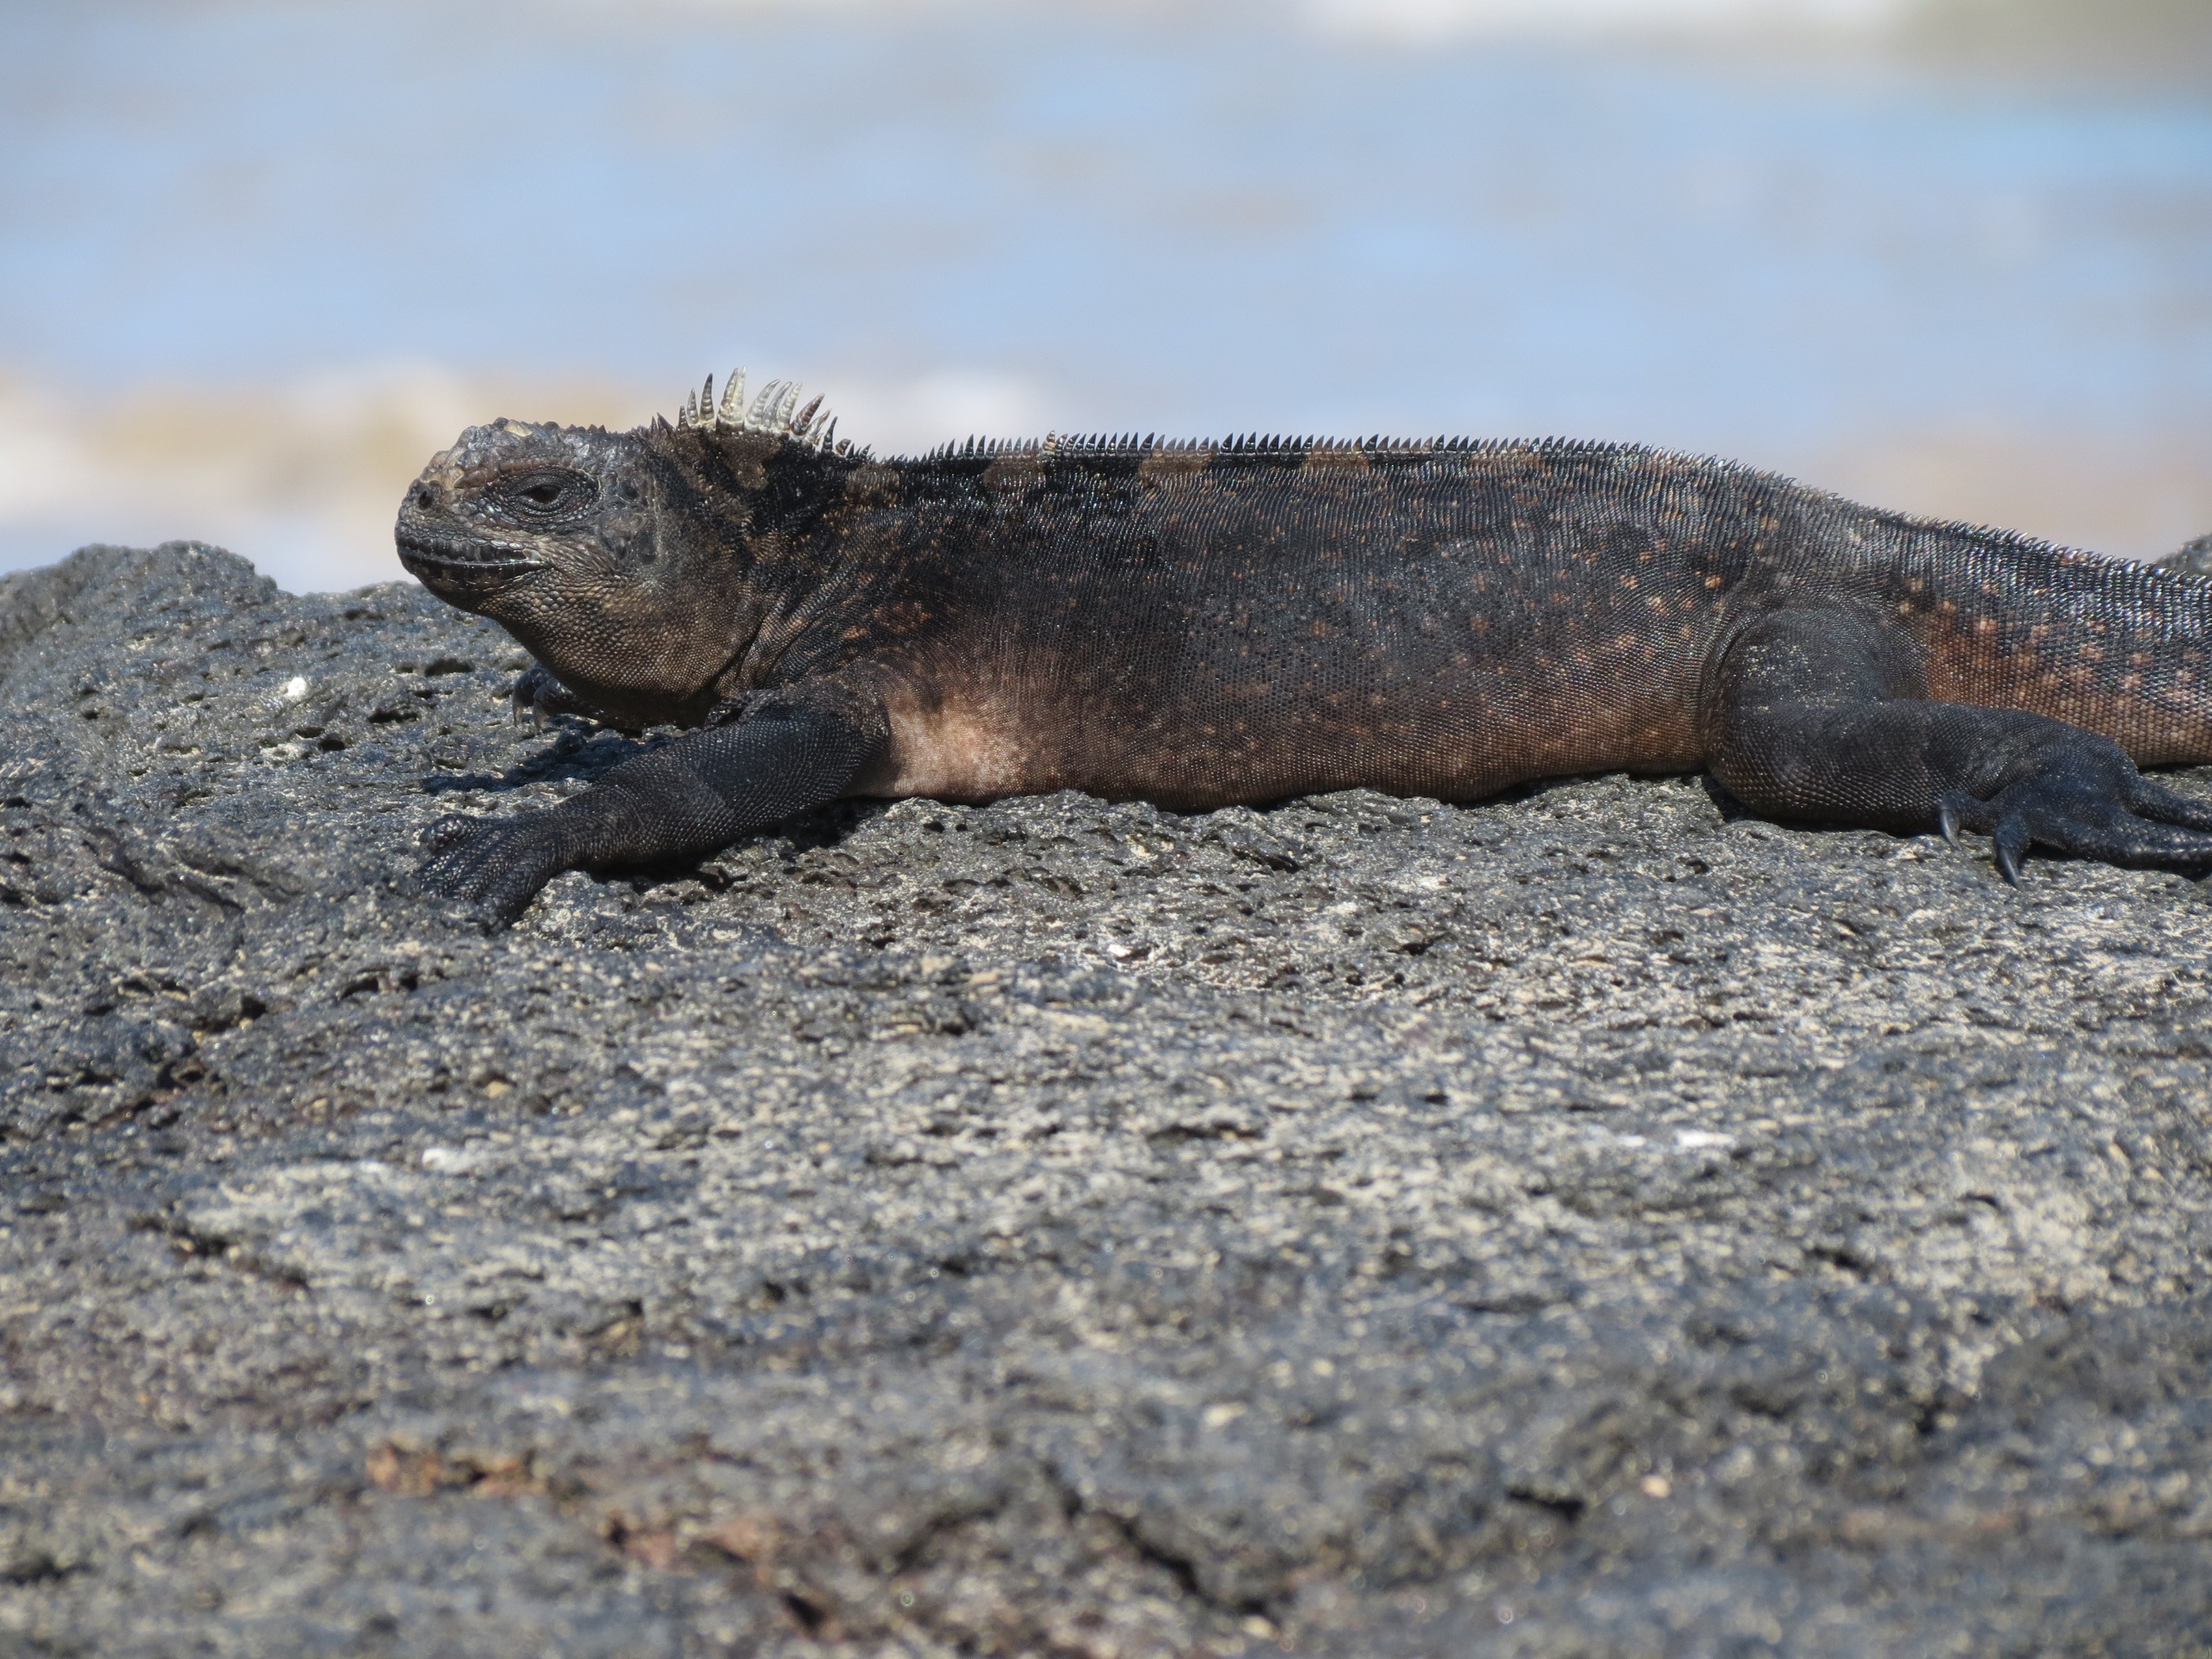
wildlife, reptile, iguana, fauna, lizard, vertebrate, ecuador, agamidae, galapagos islands, komodo dragon, scaled reptile, marine iguana